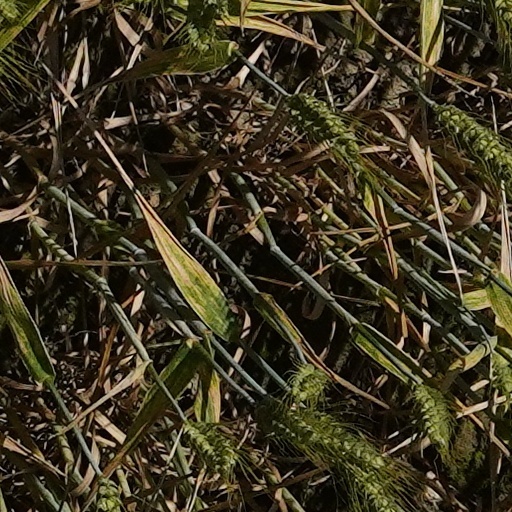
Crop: wheat